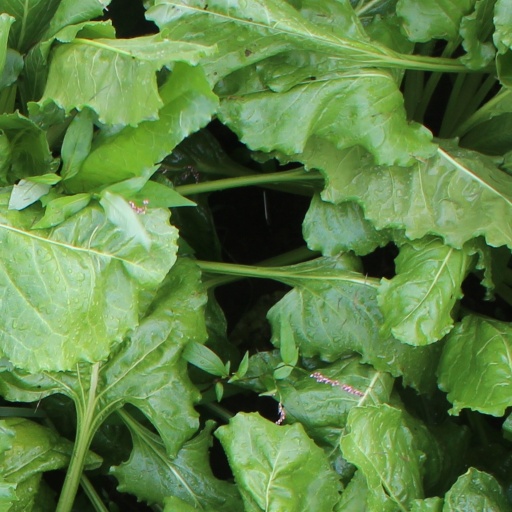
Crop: sugar beet